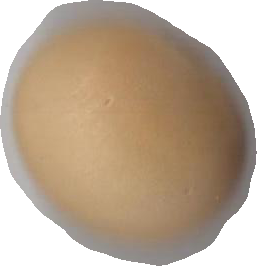
Variety: Dega